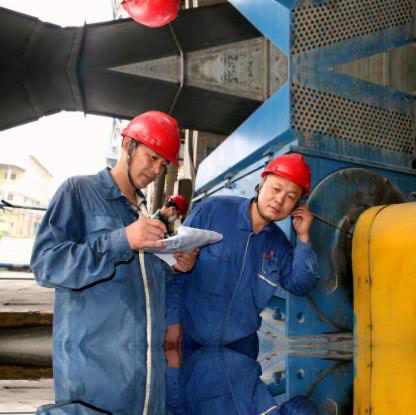
Objects in the image:
label: helmet
label: helmet
label: helmet
label: helmet